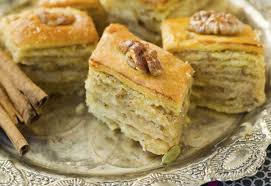
Yemek: baklava